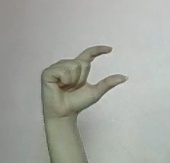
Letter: dal